M151 ¼-ton 4×4 utility truck

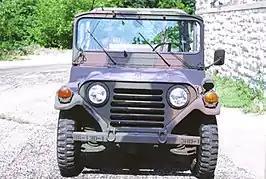
Front has grille with horizontal slats

Another area improved upon in the M151 was the suspension. Dispensing with the rigid live axles in the front and rear that all previous military jeeps used (a layout still used on modern day Jeeps, such as the Jeep CJ and Wrangler), the M151 was instead equipped with independent suspension and coil springs. This made it capable of high-speed, cross-country travel, while boasting high maneuverability and agility. The new suspension also had the added benefit of providing a more comfortable ride.